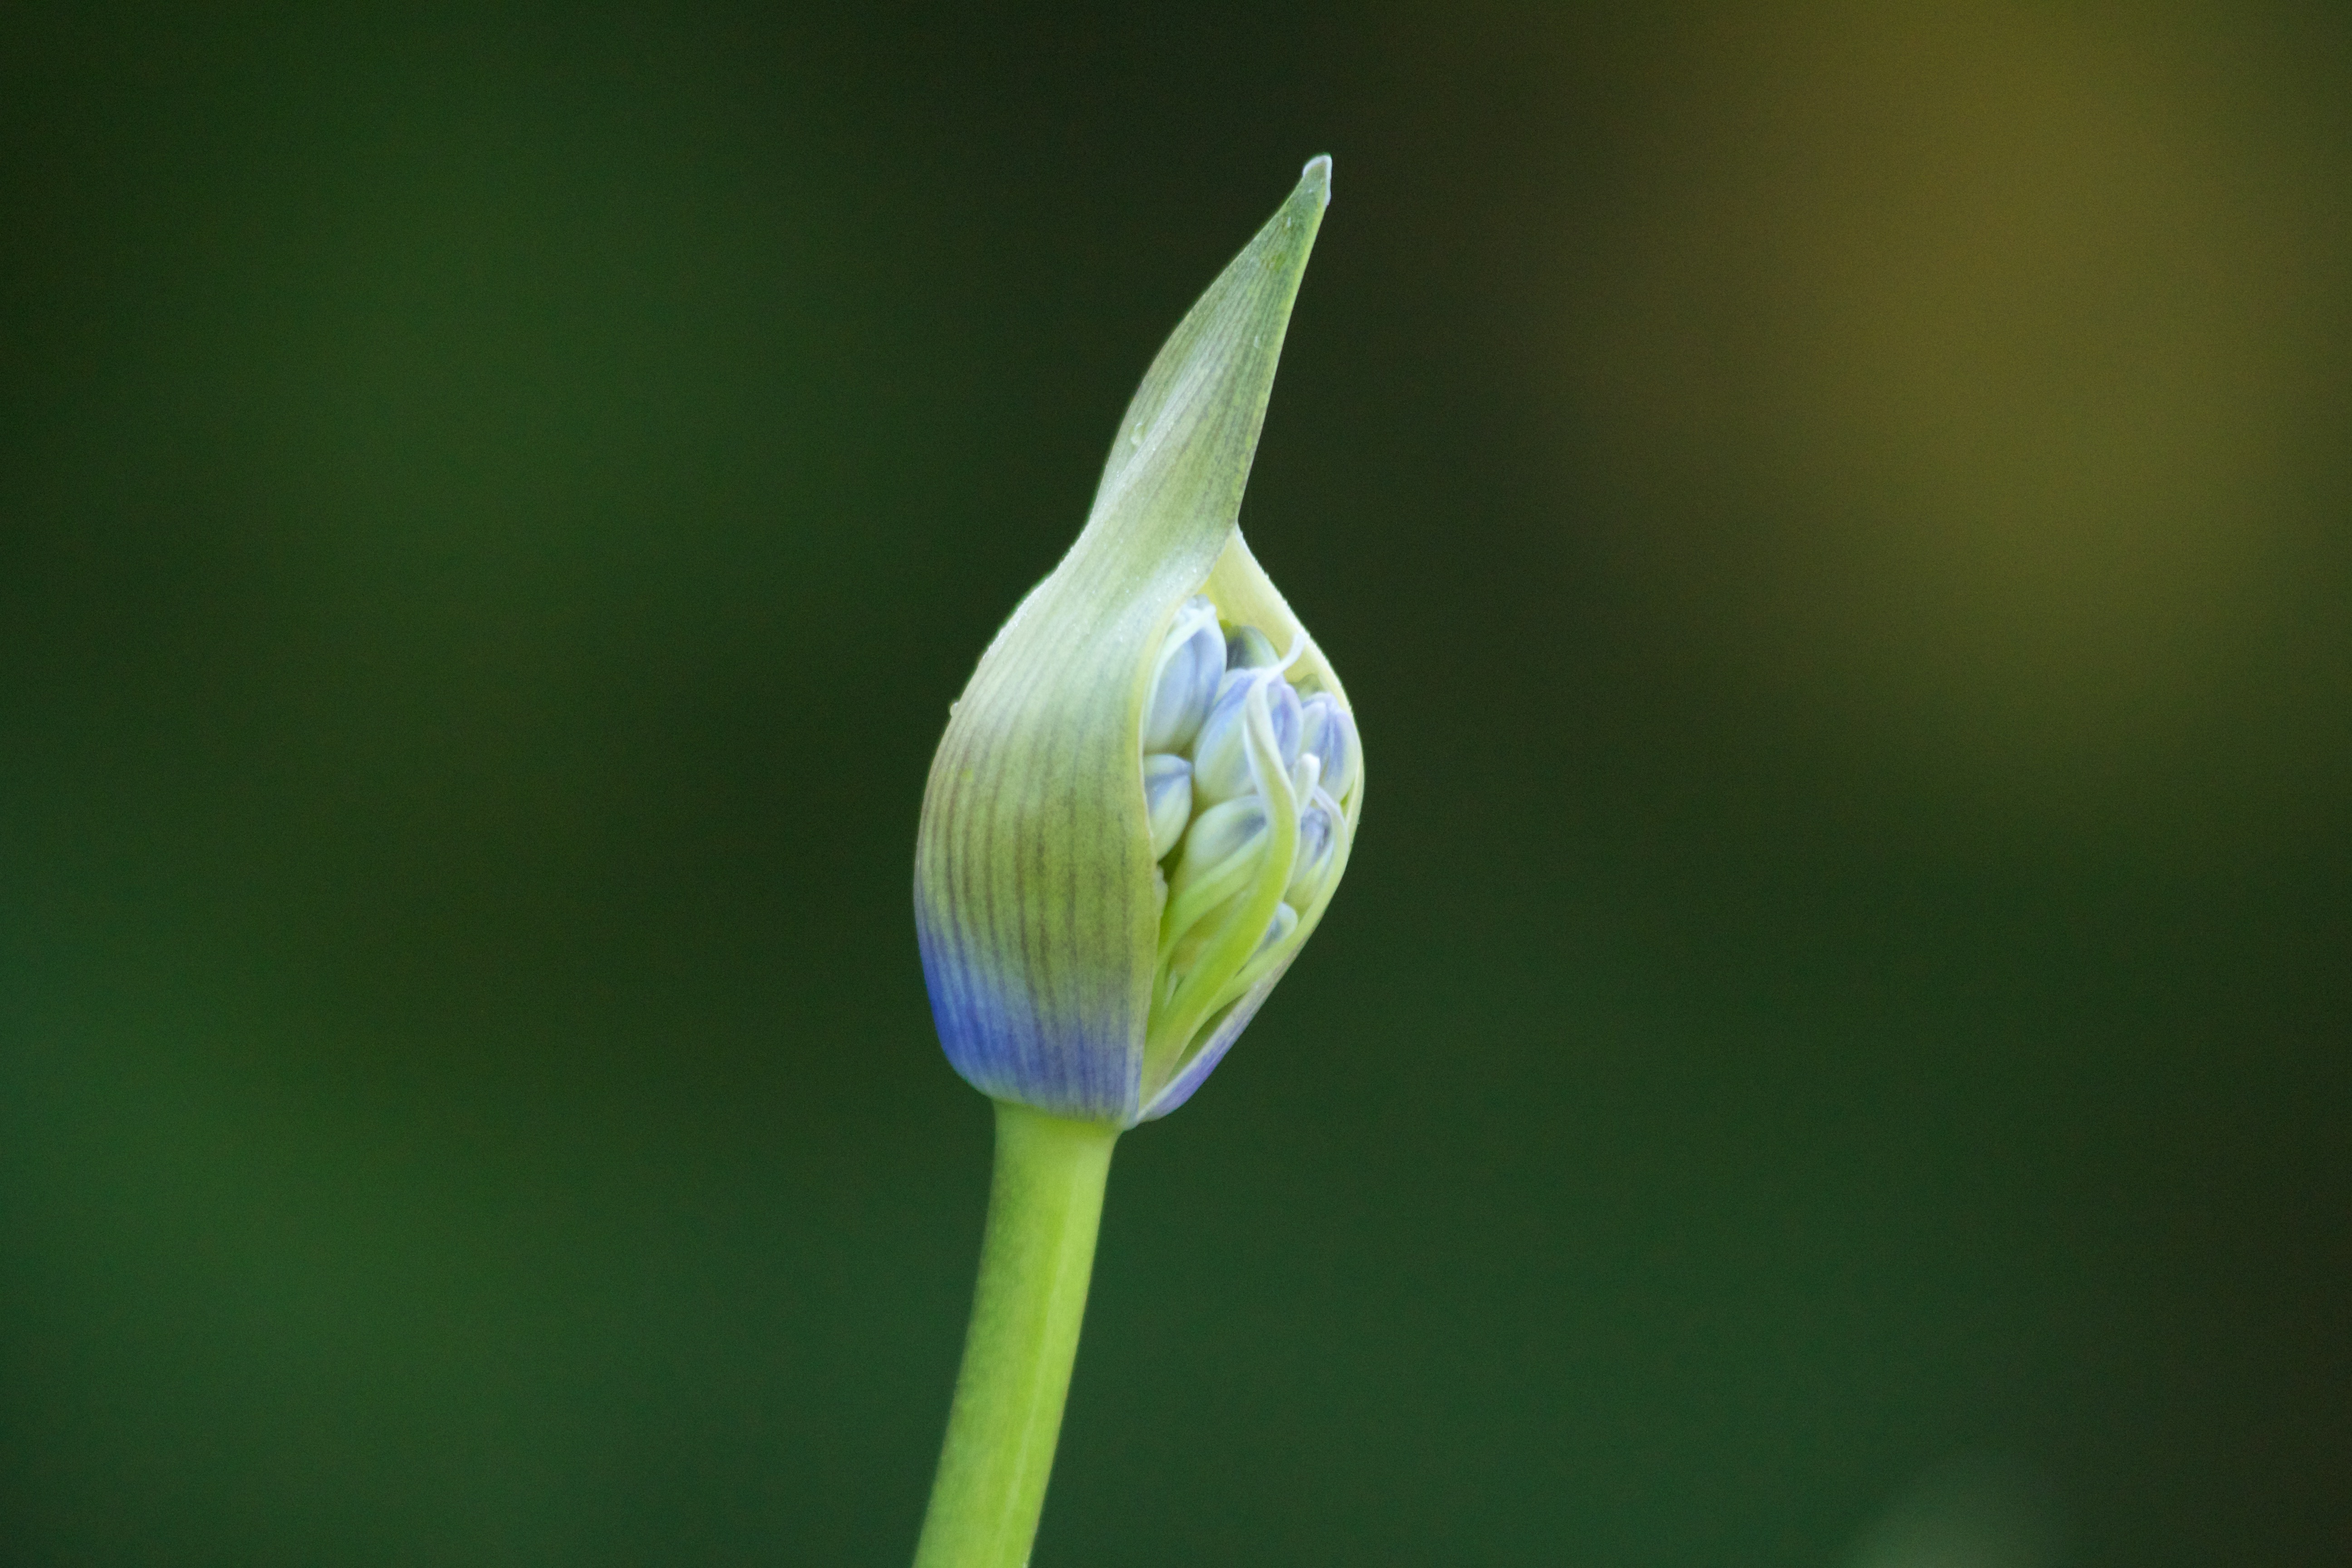
plant, photography, leaf, flower, petal, green, botany, flora, close up, bud, agapanthus, macro photography, inflorescence, flowering plant, plant stem, land plant